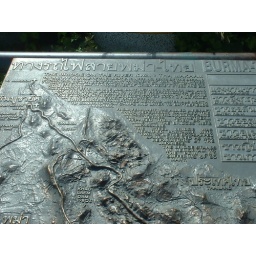
a metalic plaque by the bridge over the river kwai which tells of its history and a map ect.